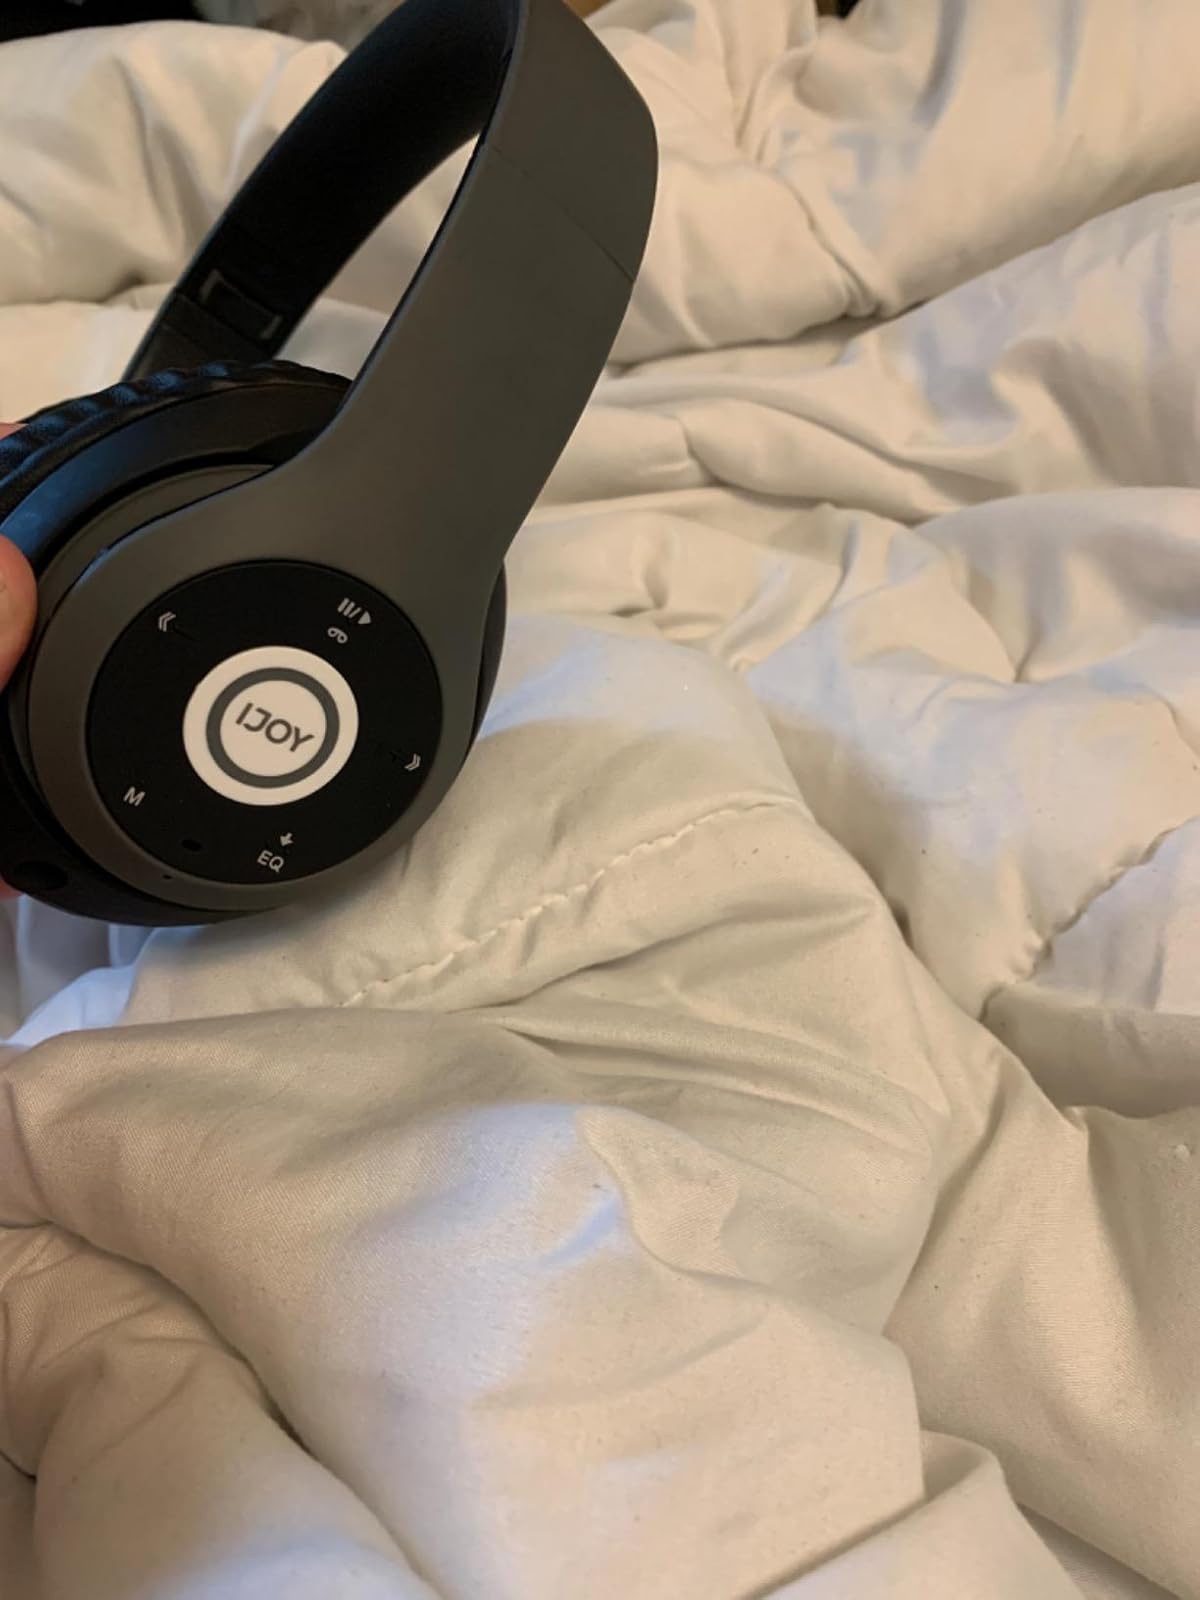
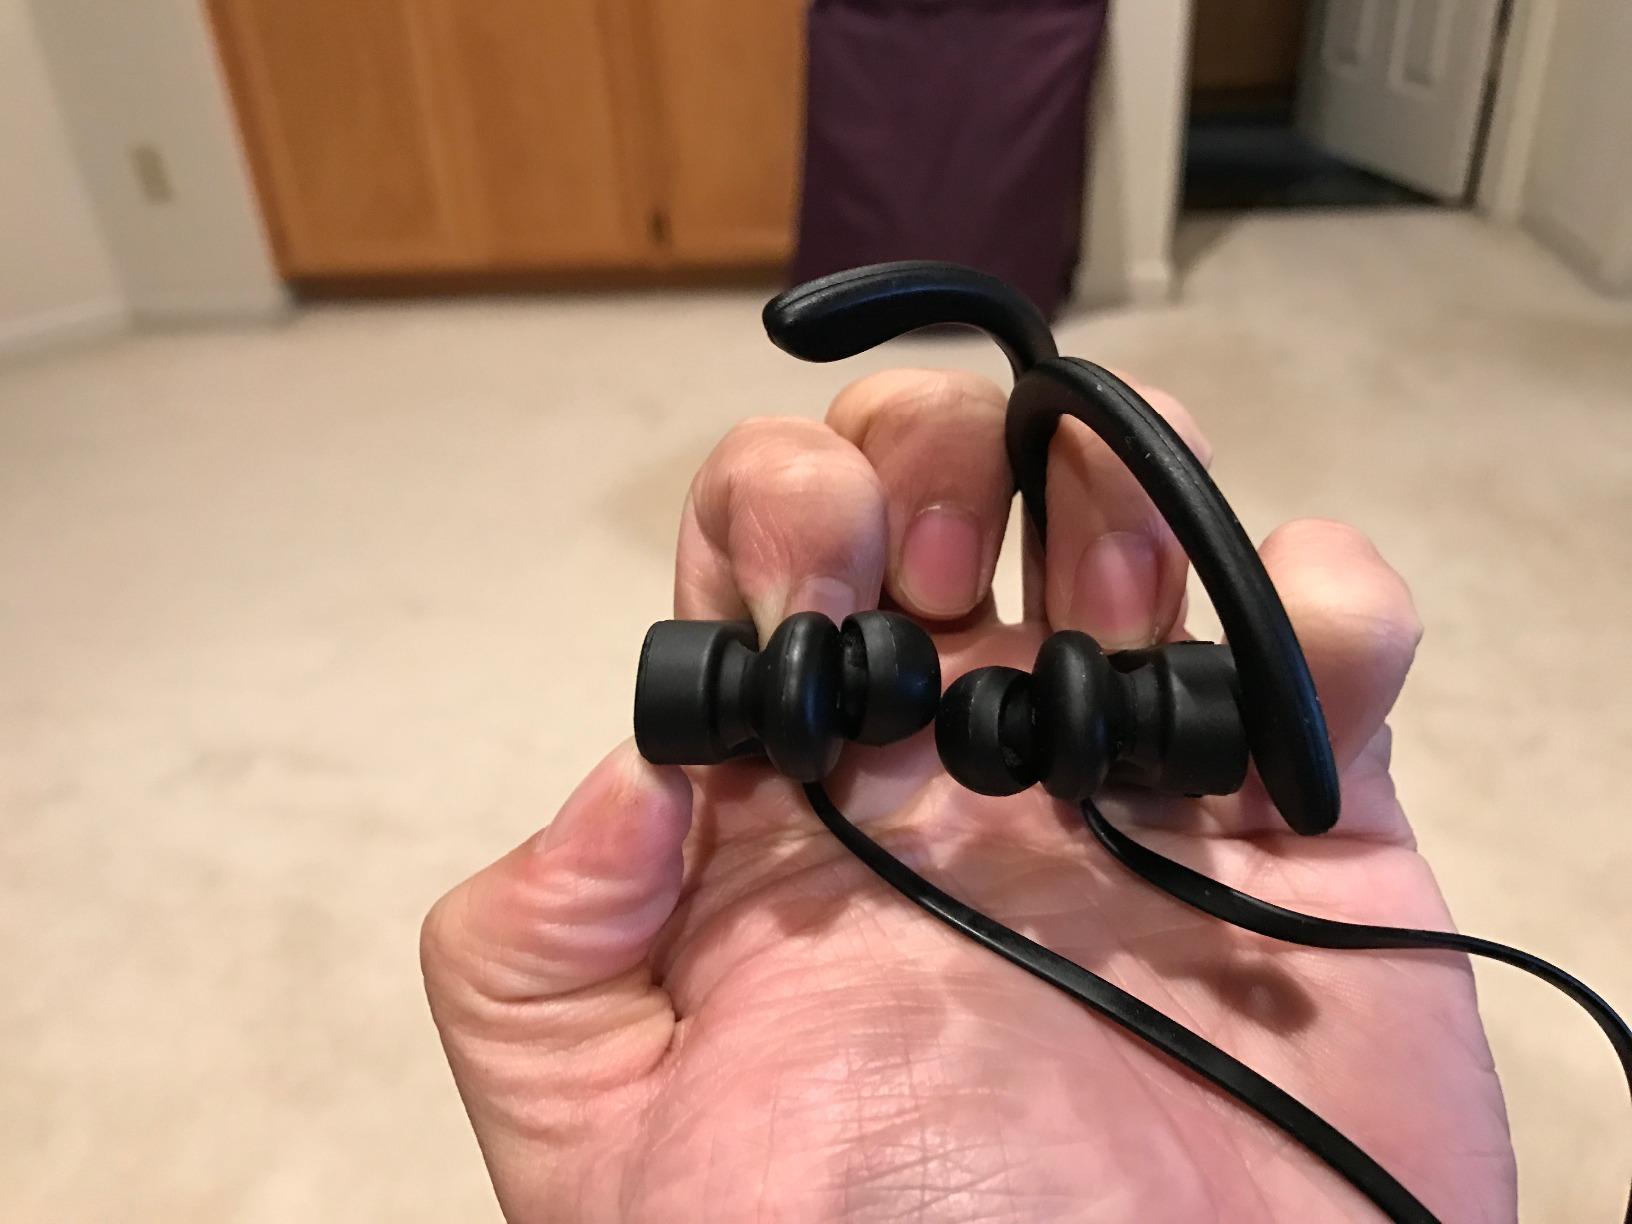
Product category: headphones
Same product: no